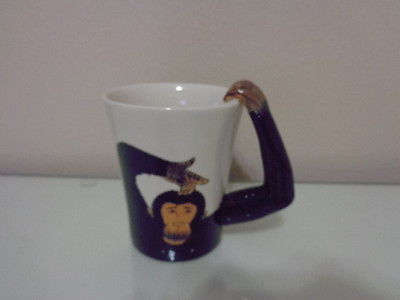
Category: mug